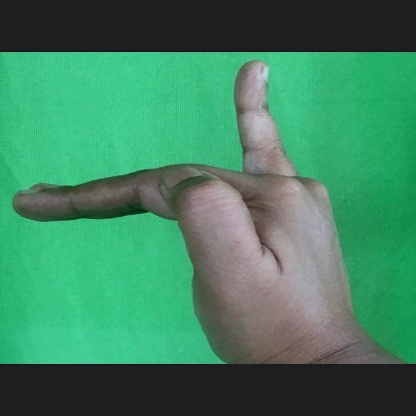
Mudra: Hamsapaksha